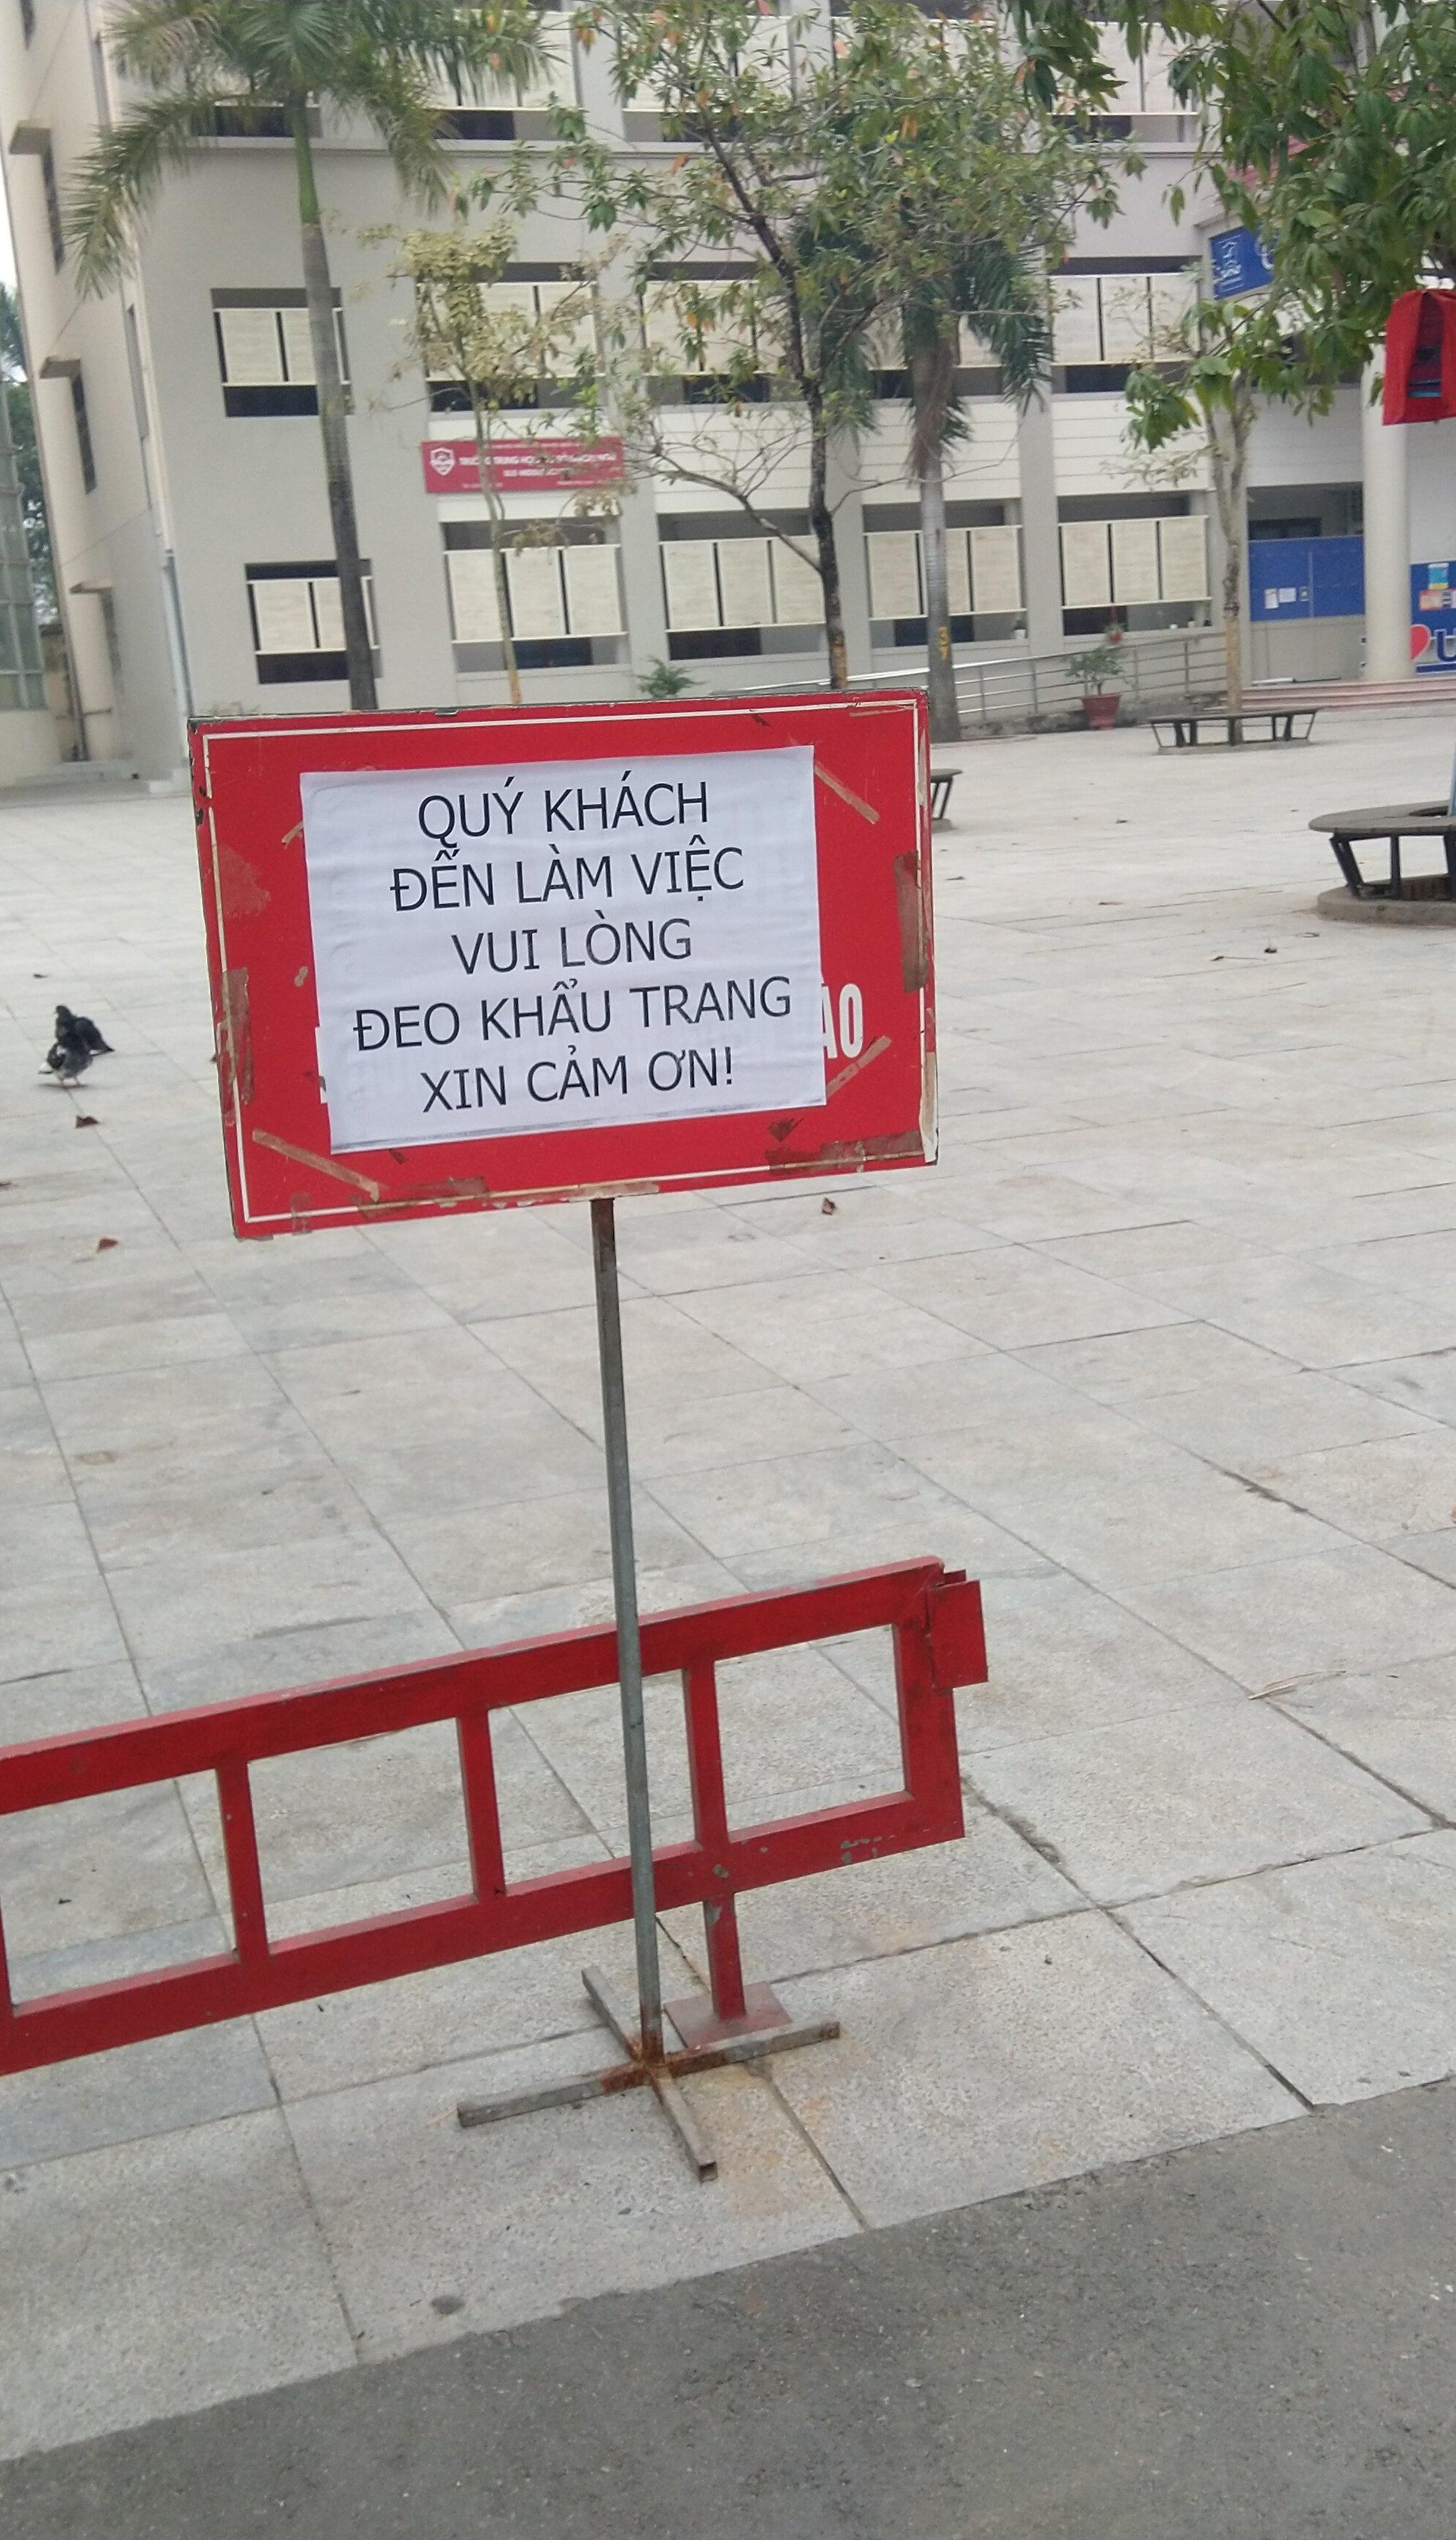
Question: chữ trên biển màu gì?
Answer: màu đen